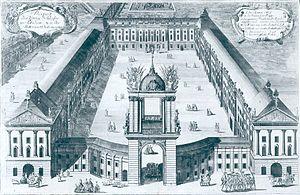
Le château de Potsdam, dans le quartier de l’Alter Markt, a été reconstruit à plusieurs reprises depuis le XVIIᵉ siècle. Le palais actuel est une reconstitution du château conçu par l'architecte von Knobelsdorff, détruit en 1945, qui par ses décors intérieurs était l'un des chefs-d’œuvre du Rococo frédéricien. Les intérieurs ripolinés du château, qui vient d'être reconstruit, répondent au contraire aux fonctions modernes d'un local à caractère administratif : c'est aujourd'hui le siège du Landtag de Brandebourg.